Mustafa Kemal Atatürk Plaza

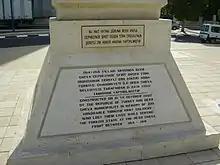
Inscription of the monument

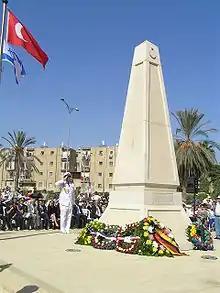
Ceremony at memorial for the fallen Ottoman soldiers

In October 2002, a monument to honor the 298 Turkish soldiers who lost their lives during the Battle of Beersheba in 1917 was erected east of the station in cooperation between the Beersheba Municipality and Turkish authorities.